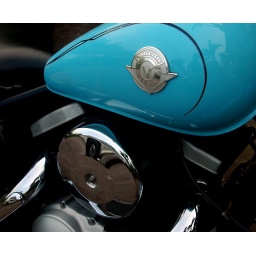
A kawasaki bike parked in a beach resort in Nasugbu, Batangas, Philippines.